Sudarshan Agarwal

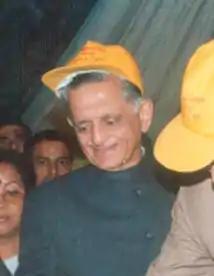
Agarwal in 2004

Sudarshan Agarwal (19 June 1931 – 3 July 2019) was an Indian civil servant who served as Governor of Uttarakhand (2003–2007) and Sikkim (2007–2008).